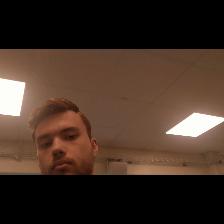
Label: Human